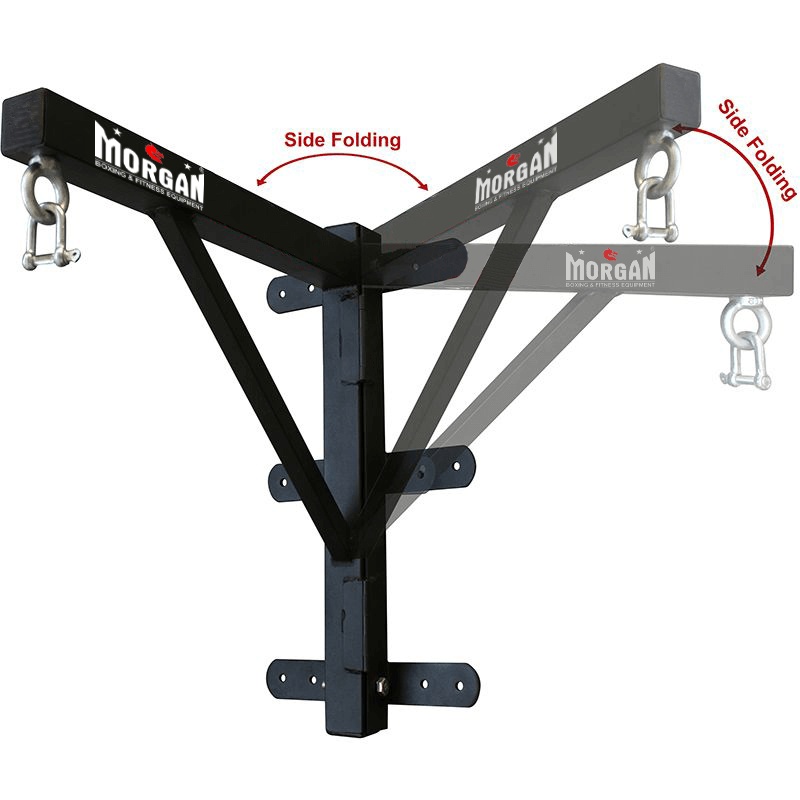
STRONG WALL MOUNT BRACKET PUNCHING BAG | BOXING STAND PUNCH FREE STANDING
The Morgan deluxe punch bag hanger is a retractable heavy bag wall mount, constructed with a convenient swing-away designed to save space in the gym. A commercial use design that doesn’t compromise on strength, this reinforced high-grade steel built bracket is made to hold the heaviest bags and withstand the toughest training sessions for both boxing and commercial fitness gyms. For added wear and tear defiance, it comes with powder coated brackets, an anti-rust treatment for all-weather use, and a 6 point bolt system to keep it securely fixed in place. This wall mount heavy bag hanger is easy to assemble and comes with D shackle and wall fixings FEATURES: MG-Steel built 9kg construction to handle up to 150kg in bag weight Designed with 6 bolt points for a secure fixture and maximum stability Powder-coated brackets for increased durability and resilience against weathering Red Oxide treatment for anti-rust protection and outdoor use A folding punch bag bracket with swing design for maximum space-saving DIMENSIONS: 25cm Wide 60cm Height 61cm Arm Bracket of the wall
Brand: Morgan
Category: Sporting Goods > Athletics > Boxing & Martial Arts > Boxing & Martial Arts Training Equipment > Punching & Training Bag Accessories > Punching & Training Hooks